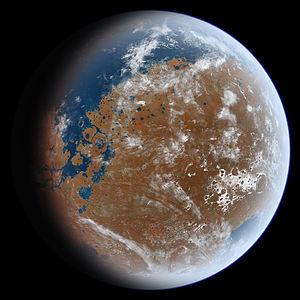
L’oceanus Borealis est un hypothétique paléo-océan martien, proposé en 1987 par John E. Brandenburg. Il aurait couvert la majeure partie de l'hémisphère boréal de la planète peu après sa formation.
L'eau sur Mars désigne l'eau présente sur la planète Mars, quelle que soit la forme sous laquelle elle s'y trouve. Le sol martien, d'après les dernières analyses, contient entre 1,5 et 3 % d'eau. Seule une petite quantité de vapeur d'eau est présente dans son atmosphère.
Le Noachien est la première des trois époques de la géologie martienne — la suivante est l'Hespérien, caractérisée par une intense activité volcanique. Les terrains noachiens sont caractérisés par leur forte cratérisation et, notamment, l'abondance de grands cratères d'impact de plusieurs dizaines, voire centaines de kilomètres de diamètre, ainsi que par la présence de bassins d'impact de plusieurs milliers de kilomètres de diamètre. Sur l'échelle des temps géologiques martiens, le Noachien date de plus de 3,7 milliards d'années selon l'échelle de Hartmann & Neukum, ou de plus de 3,5 milliards d'années selon l'échelle de Hartmann standard.
Les classes d'habitabilité sont une classification des planètes et autres corps qui pourraient ou auraient pu être habitables, sans préjuger du fait qu'ils soient ou fussent effectivement habités.